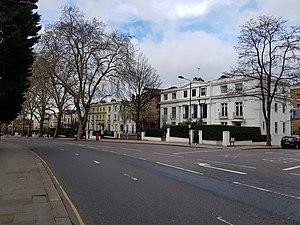
Holland Park Avenue, Londres, mars 2019.
Holland Park Avenue est une rue de la ville de Londres, Royaume-Uni.
Notting Hill est un quartier de Londres.